Glacier Bay Basin

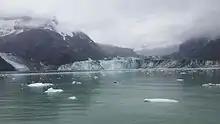
Gilman and Johns Hopkins Glaciers in August 2016

The Johns Hopkins Inlet is a stunning long fjord, which has several tide water glaciers. The Lamplugh Glacier is about away from the inlet and further inside is the Johns Hopkins Glacier, which is now the largest tidewater glacier in Glacier Bay and adjacent to it is the Gilman Glacier followed by the Hoonah Glacier further up. All these glaciers are tidewater glaciers. Ice blocks float in the inlet and it is quite hazardous for boating or kayaking; both activities have to be done with great caution. Johns Hopkins Inlet is closed to boats in May and June in order to protect unweaned harbor seal pups.